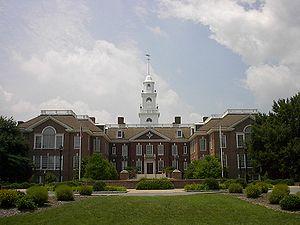
Le Delaware est un État de la côte est des États-Unis, bordé à l'ouest et au sud par le Maryland, au nord par la Pennsylvanie, à l'est par le New Jersey et l'océan Atlantique. Le Delaware est souvent surnommé « le premier État » puisqu'il est le premier à avoir ratifié la constitution des États-Unis le 7 décembre 1787. Il est le deuxième plus petit État américain et a la sixième plus petite population du pays. Le Delaware est souvent décrit comme un paradis fiscal en raison de ses lois favorables aux entreprises et de ses faibles taxes. Environ 50 % des entreprises américaines cotées en bourse à New York ont leur siège au Delaware, fournissant environ un cinquième du revenu de l’État. En 2019, sa population s'élève à 973 764 habitants.